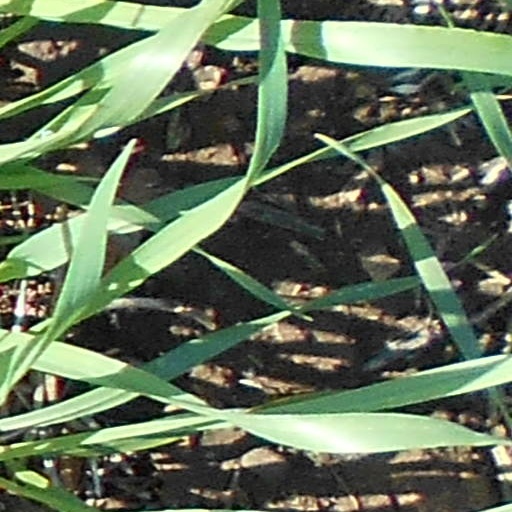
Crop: wheat